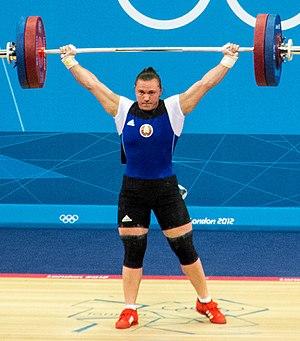
Iryna Kulesha, est une haltérophile biélorusse née le 26 juin 1986 à Brest en Biélorussie.